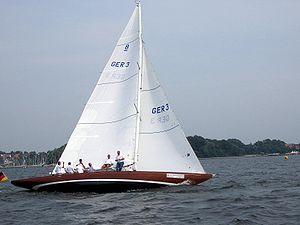
Les séries internationales ou classes internationales de voiliers sont des classes de voiliers dont l'association des propriétaires est officiellement enregistrée par l'ISAF, organisme qui régit les activités nautiques internationales de compétitions à voile.